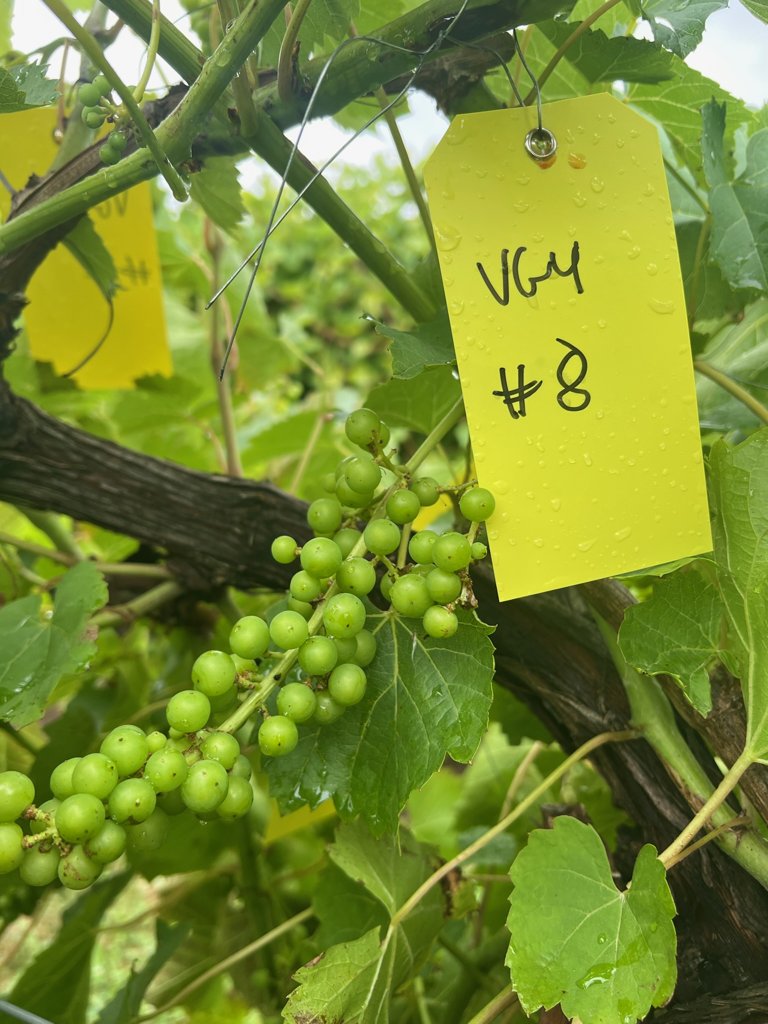
Berries visible: 60
Grape clusters: 1